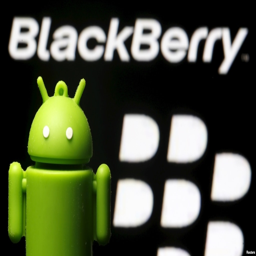
mascot is seen in front of a logo in this photo illustration .